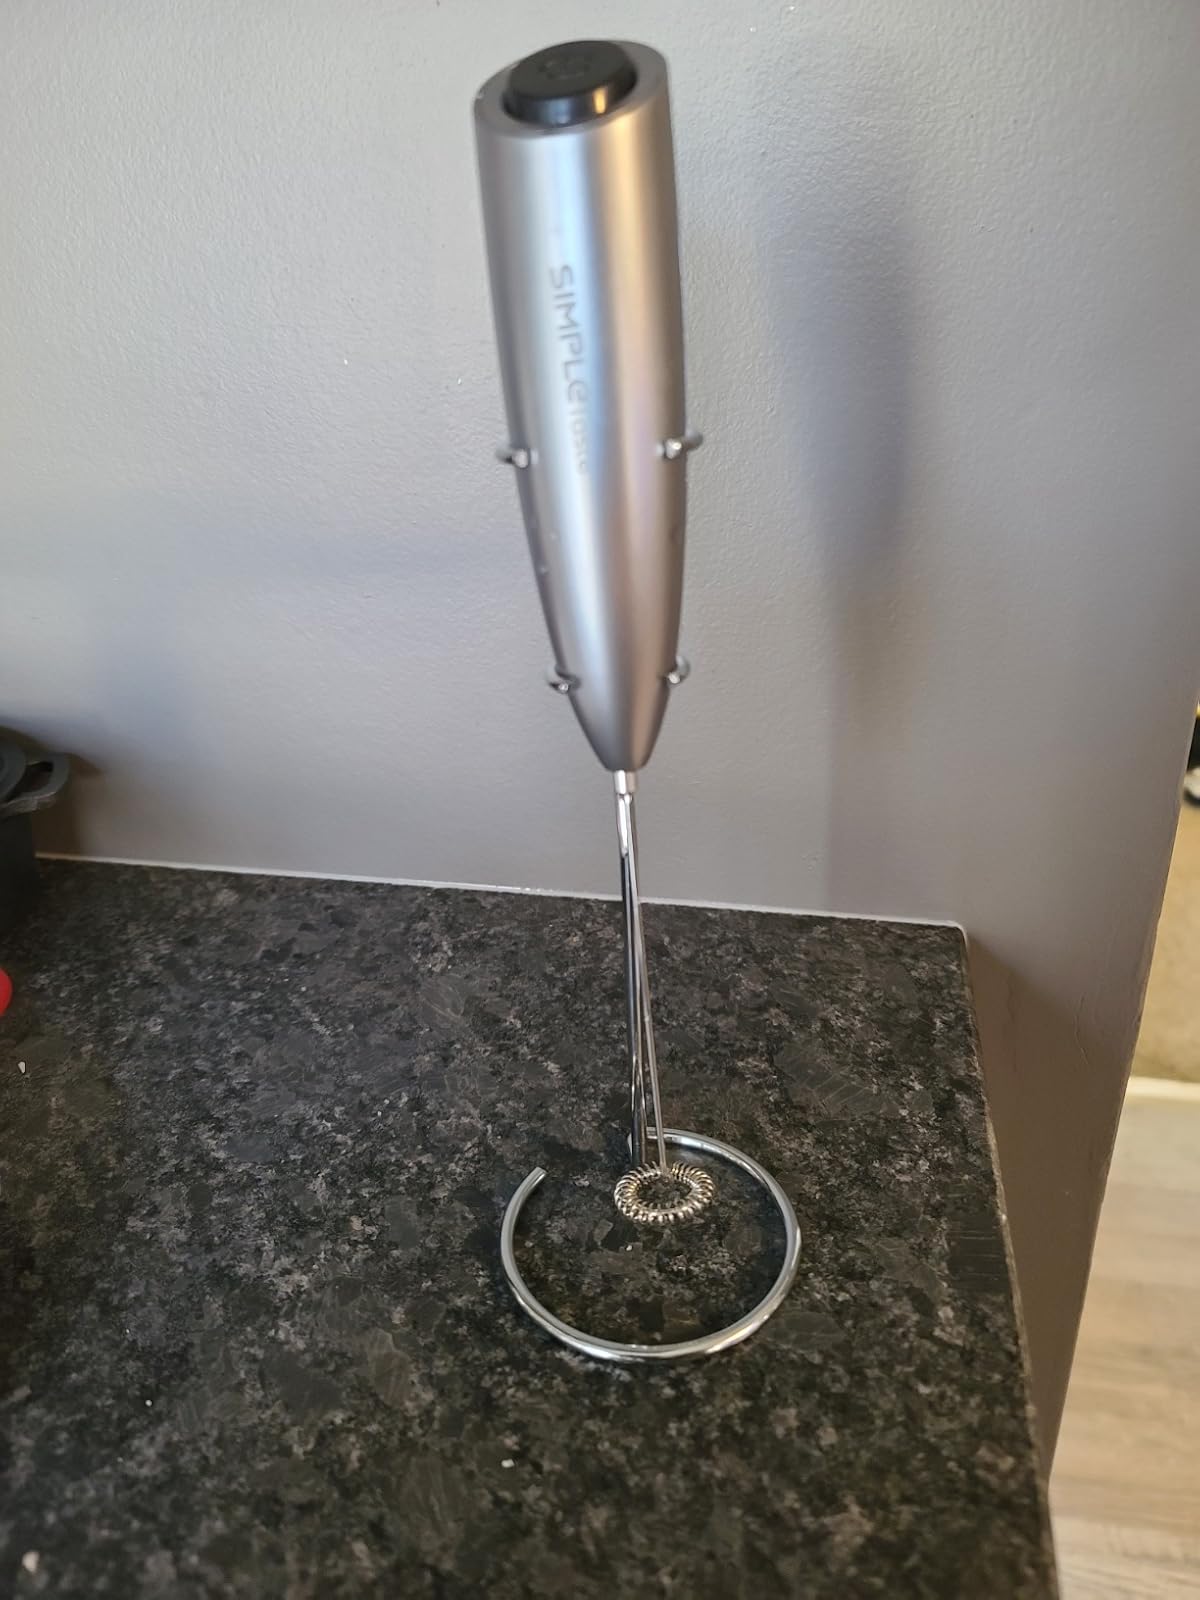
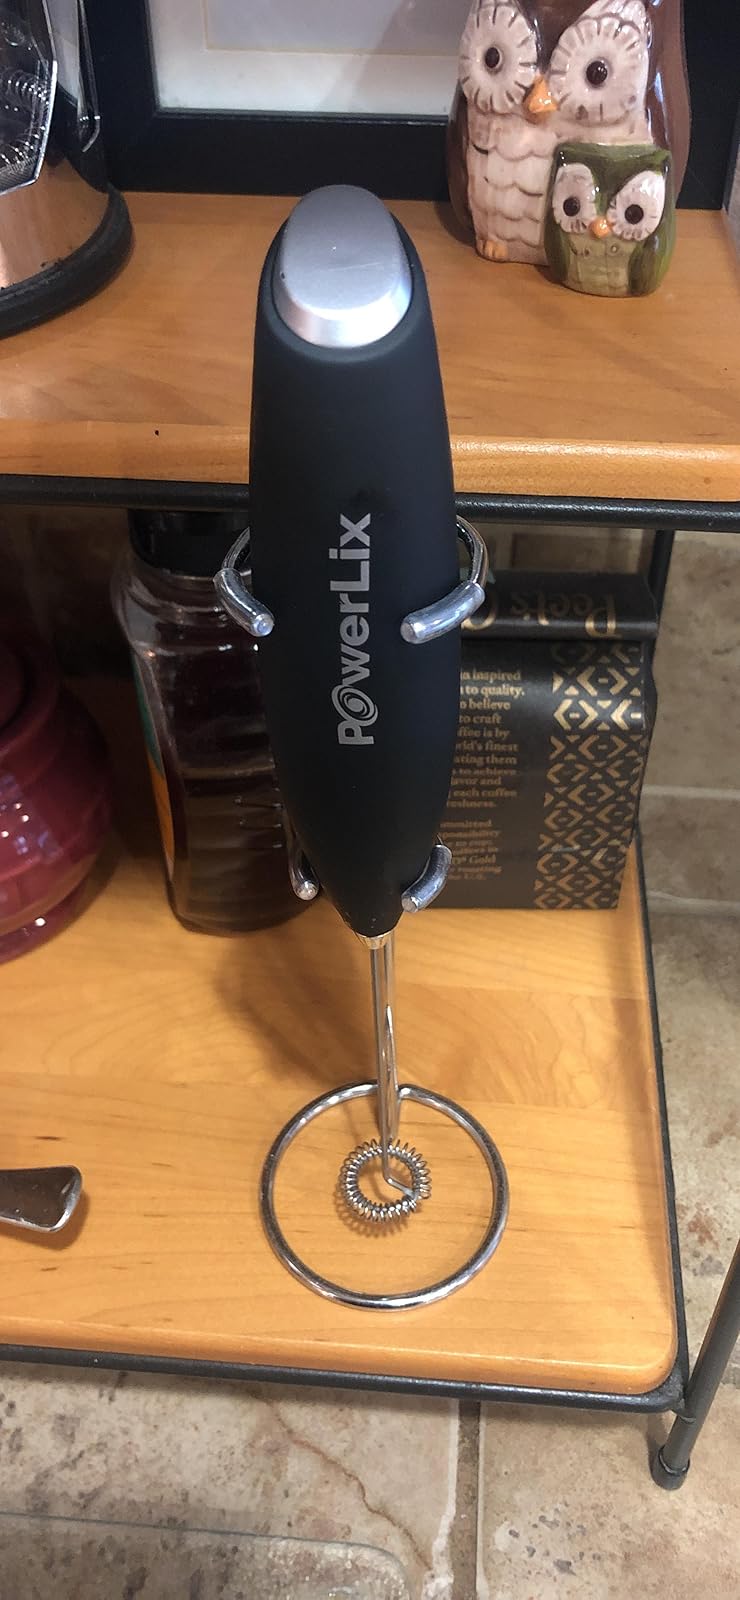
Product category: items_mixer
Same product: no